Railton Special

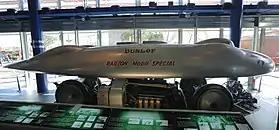
The "Railton Mobil Special" on display at the Thinktank Museum, Birmingham.

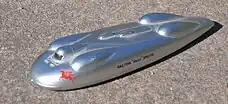
Modern Lledo toy of the "Railton Mobil Special"

The Railton Special, later rebuilt as the Railton Mobil Special, is a one-off motor vehicle designed by Reid Railton and built for John Cobb's successful attempts at the land speed record in 1938.